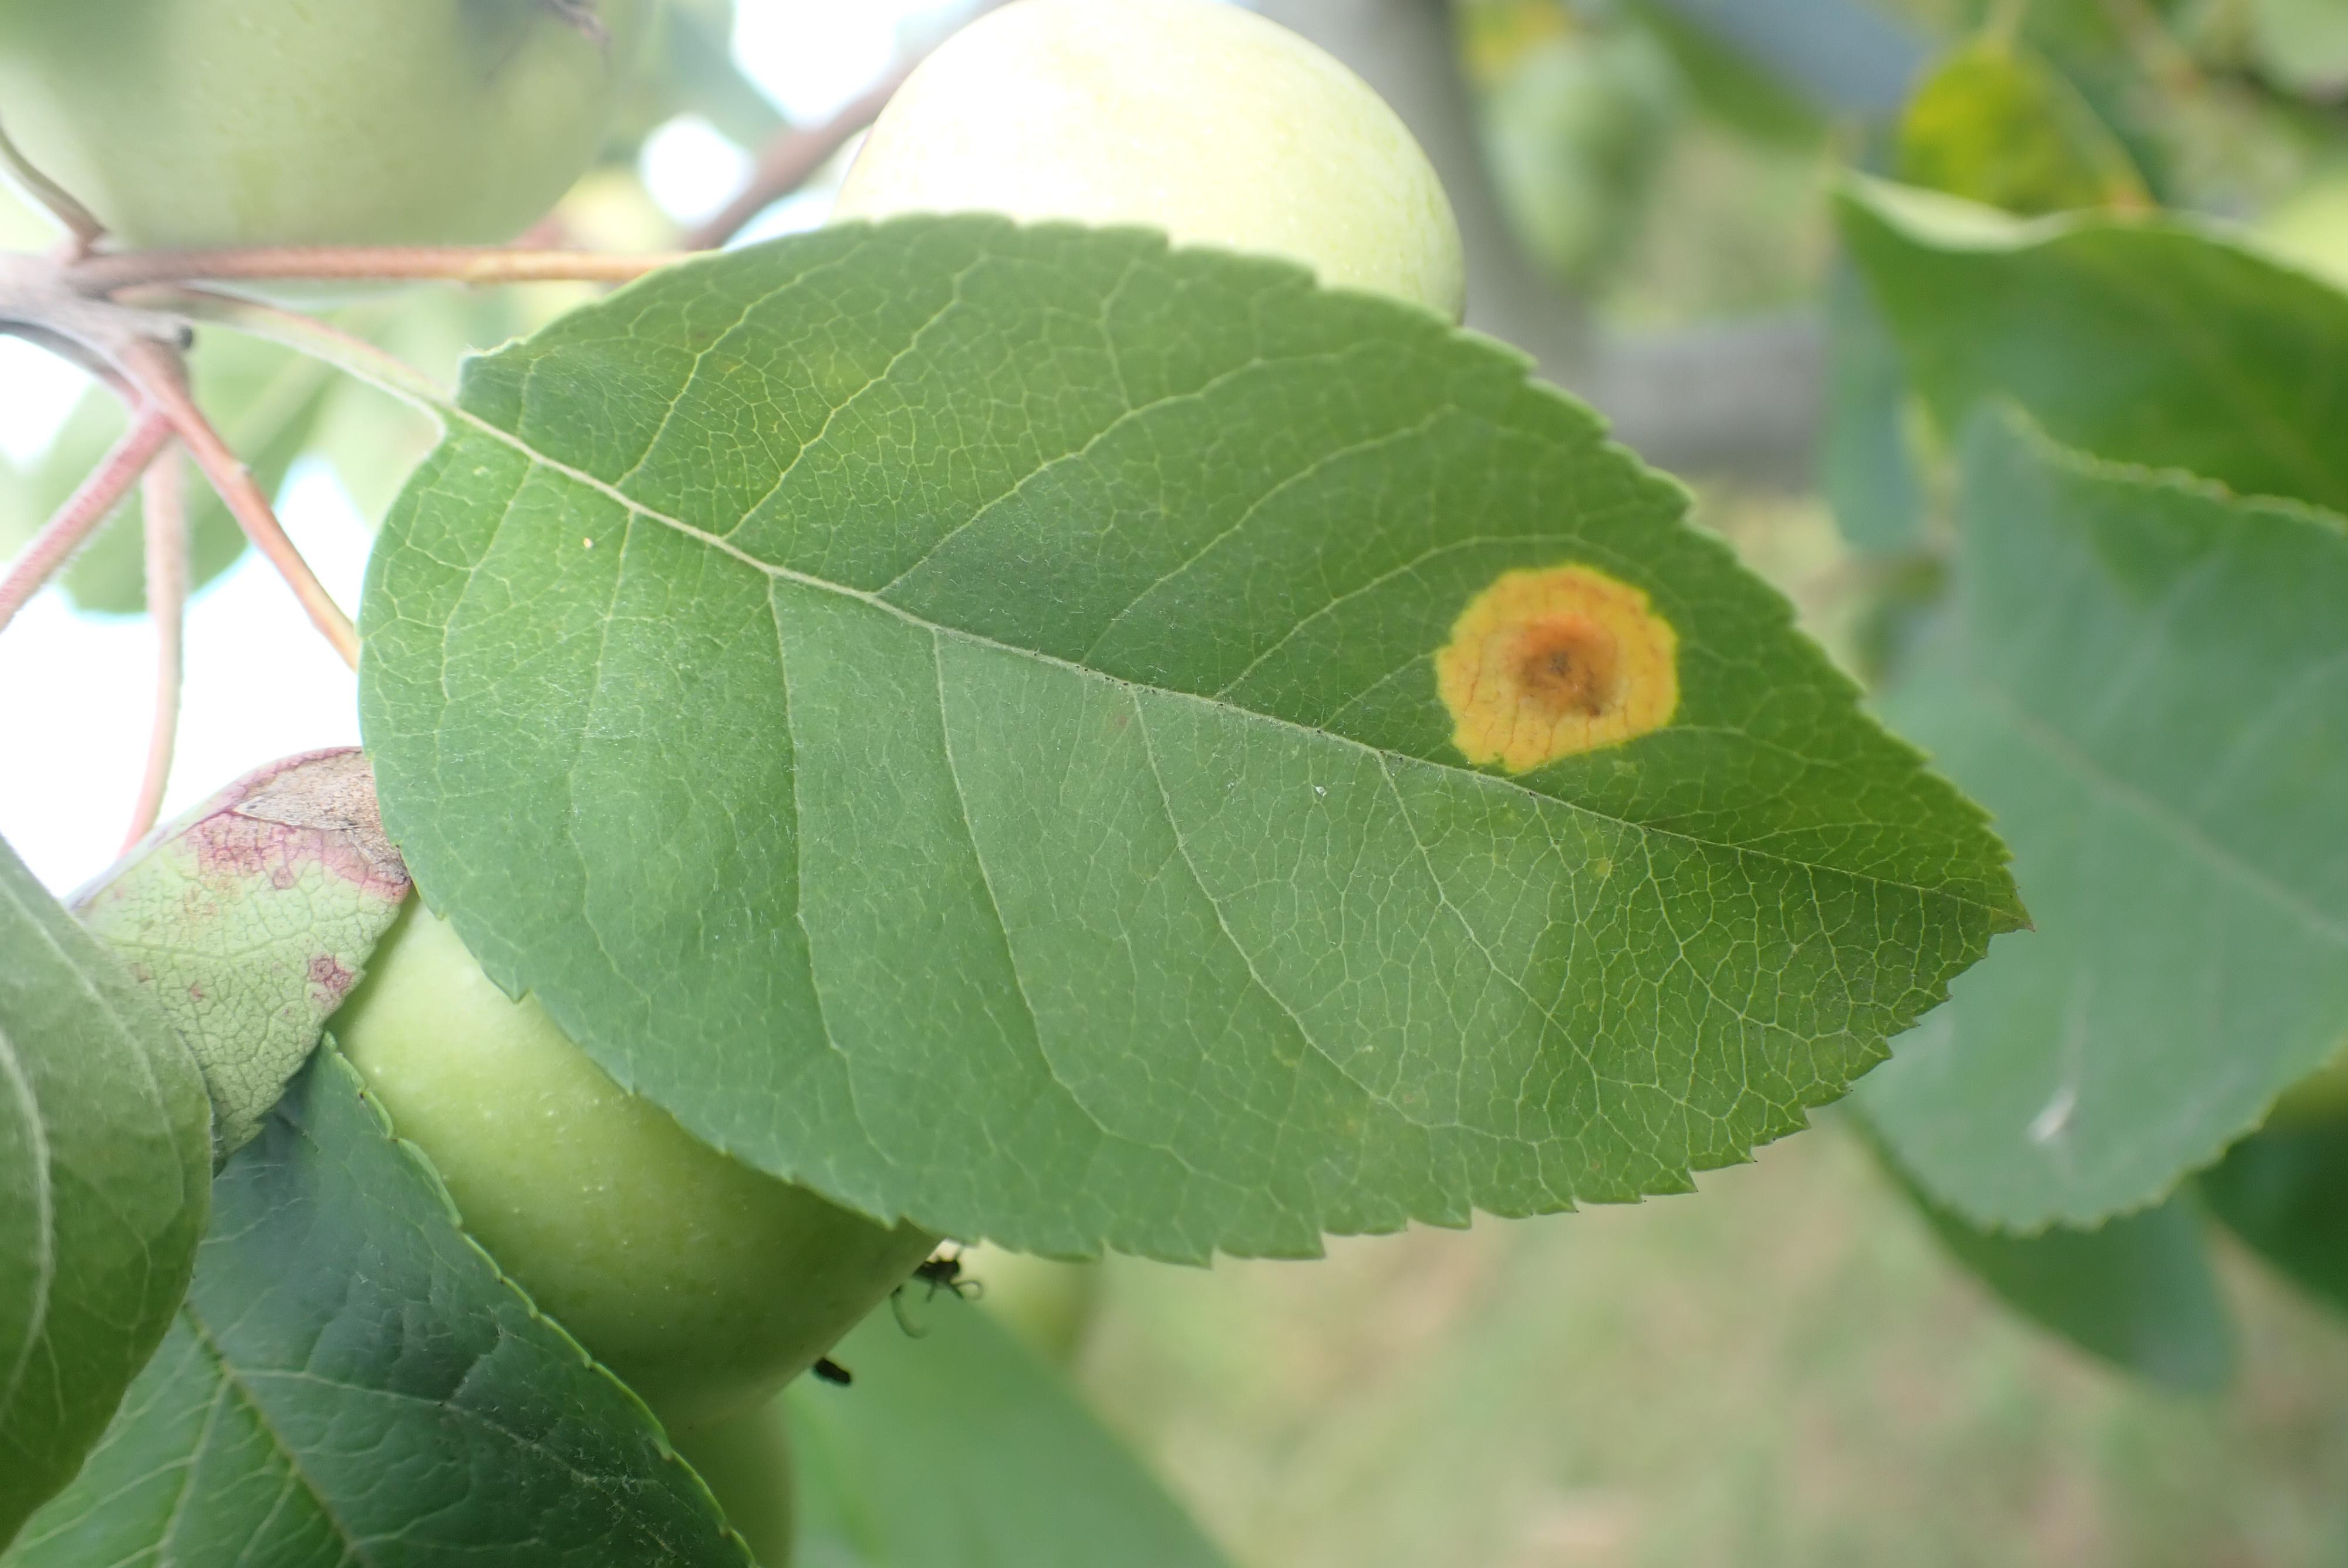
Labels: rust